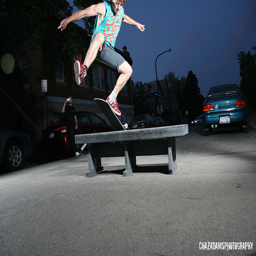
A person on a skateboard does a trick on a bench.
a male skateboarder wearing blue is doing a trick
A man in green shirt doing a trick on a skateboard.
A person on a skateboard on the street.
A man is performing a skateboard trick over a bench.